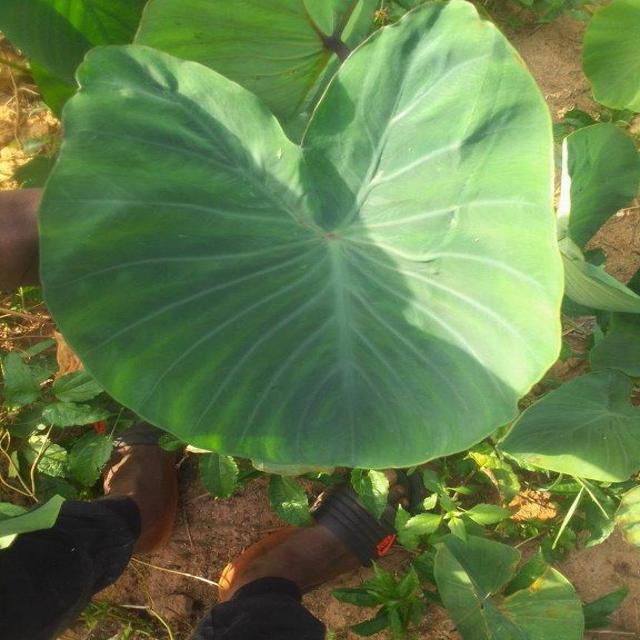
Label: Healthy